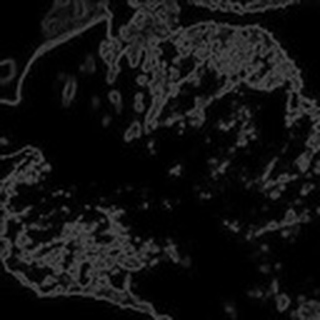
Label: cotton_powdery_mildew